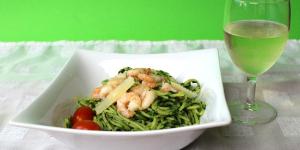
espaguetis verdes con gambas